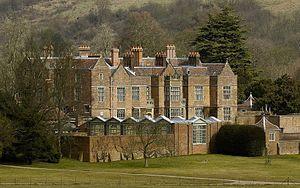
Chequers Court à Ellesborough
Chequers ou Chequers Court est la résidence de villégiature du Premier ministre du Royaume-Uni, située à Ellesborough, aux pieds des Chilterns, dans le comté du Buckinghamshire.
Le plan de Chequers, également appelé offre Chequers, accord Chequers ou simplement Chequers, est un livre blanc concernant le Brexit, publié le 12 juillet 2018 par le gouvernement britannique sous la Première ministre Theresa May. Il expose le type de relations que le Royaume-Uni cherche à avoir avec l'Union européenne après le Brexit. Son titre officiel est The future relationship between the United Kingdom and the European Union.